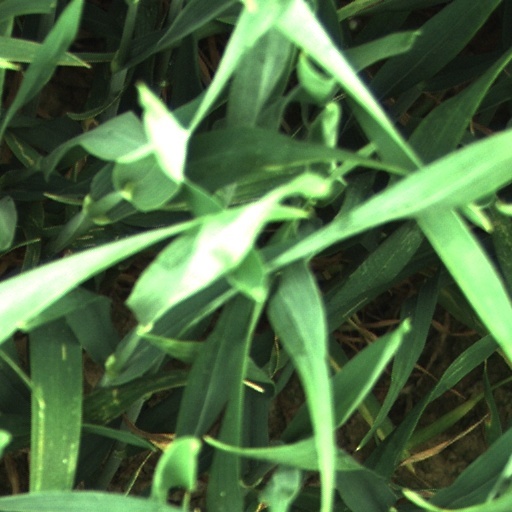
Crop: wheat